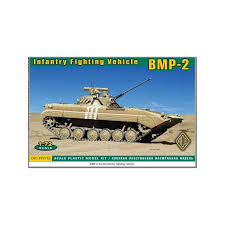
Label: BMP